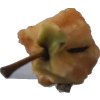
Label: apples